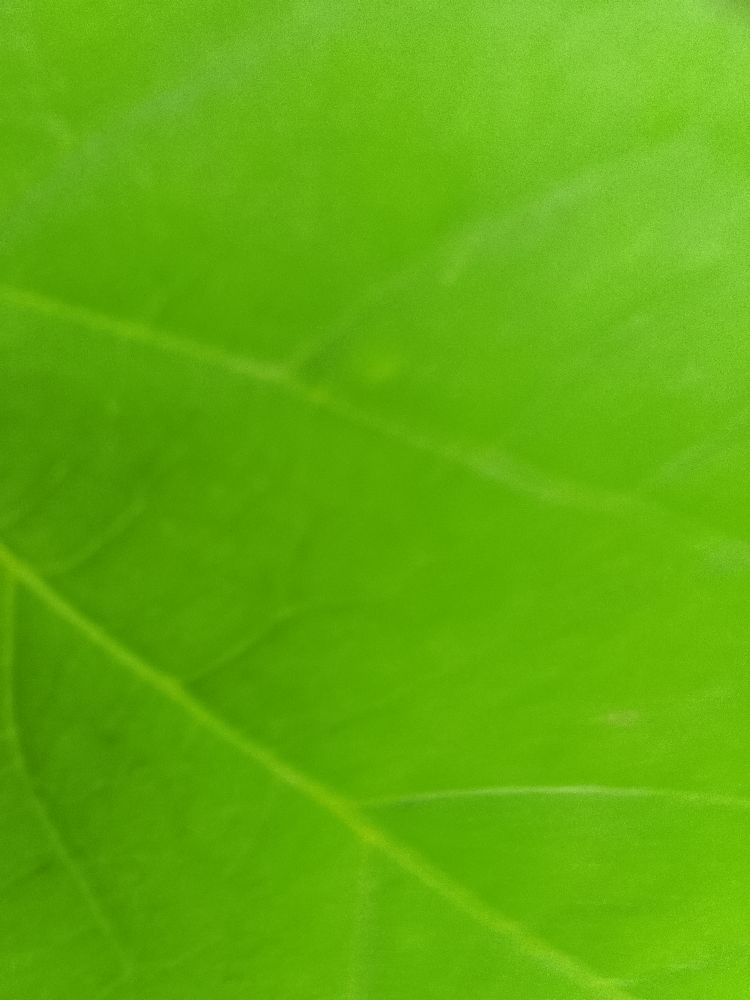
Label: healthy